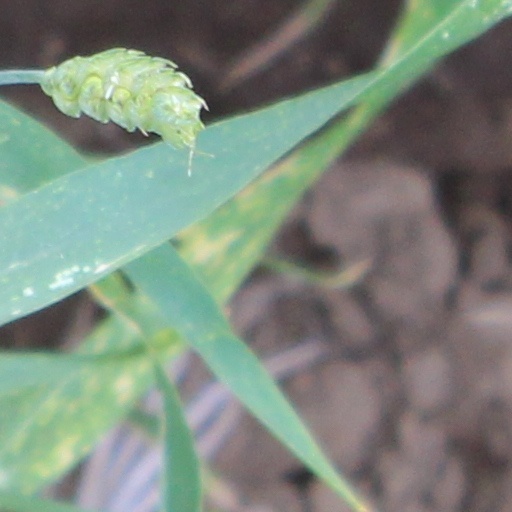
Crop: wheat